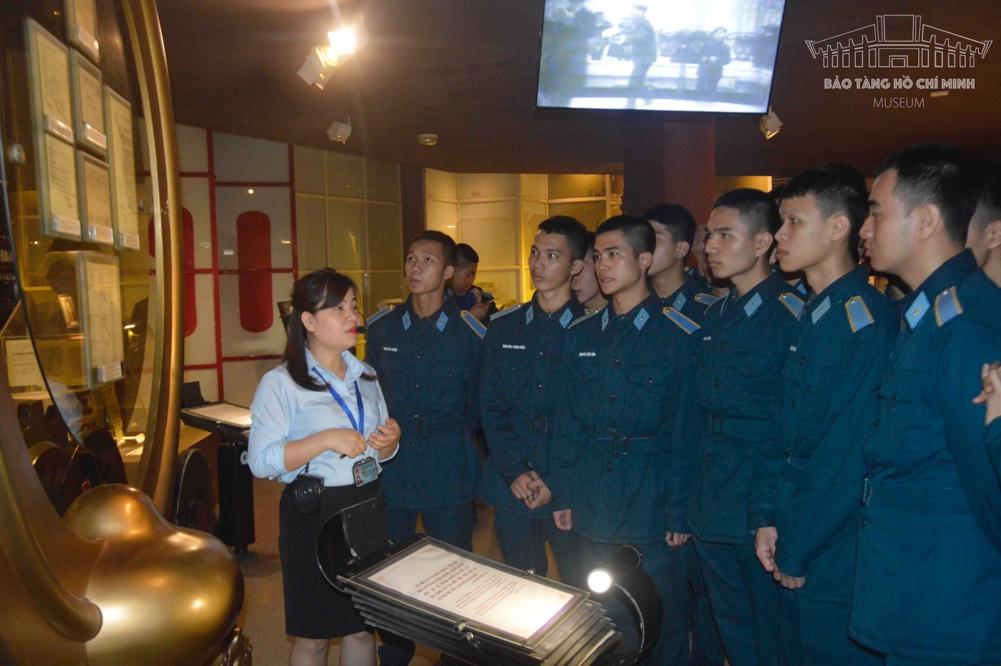
có một nhóm người mặc quân phục đang tham quan trong bảo tàng